Bowing in Japan

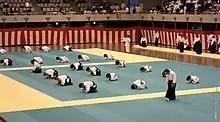
People performing "zarei" in martial arts arena

"Zarei" is a bowing etiquette unique to East Asia, which involves bending one's upper body at kneeling, or seiza, position on traditional Japanese style tatami floors. With the Westernization of indoor decoration and lifestyles, "zarei" is becoming less and less commonly practiced in the daily lives of Japanese people. Some Japanese people even find "zarei" an excruciating ordeal to their knees and waists. Nevertheless, "zarei" remains an important part of Japanese culture, especially in more traditional activities such as the tea ceremony, kendo, and .